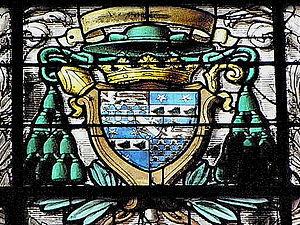
Armes d'Aymar Hennequin. Vitrail de la métropole Saint-Pierre de Rennes (35). Descriptif du blazon
La famille Hennequin était une famille noble française.
Aimar ou Aymar Hennequin, est un prélat français du XVIᵉ siècle, évêque de Rennes.